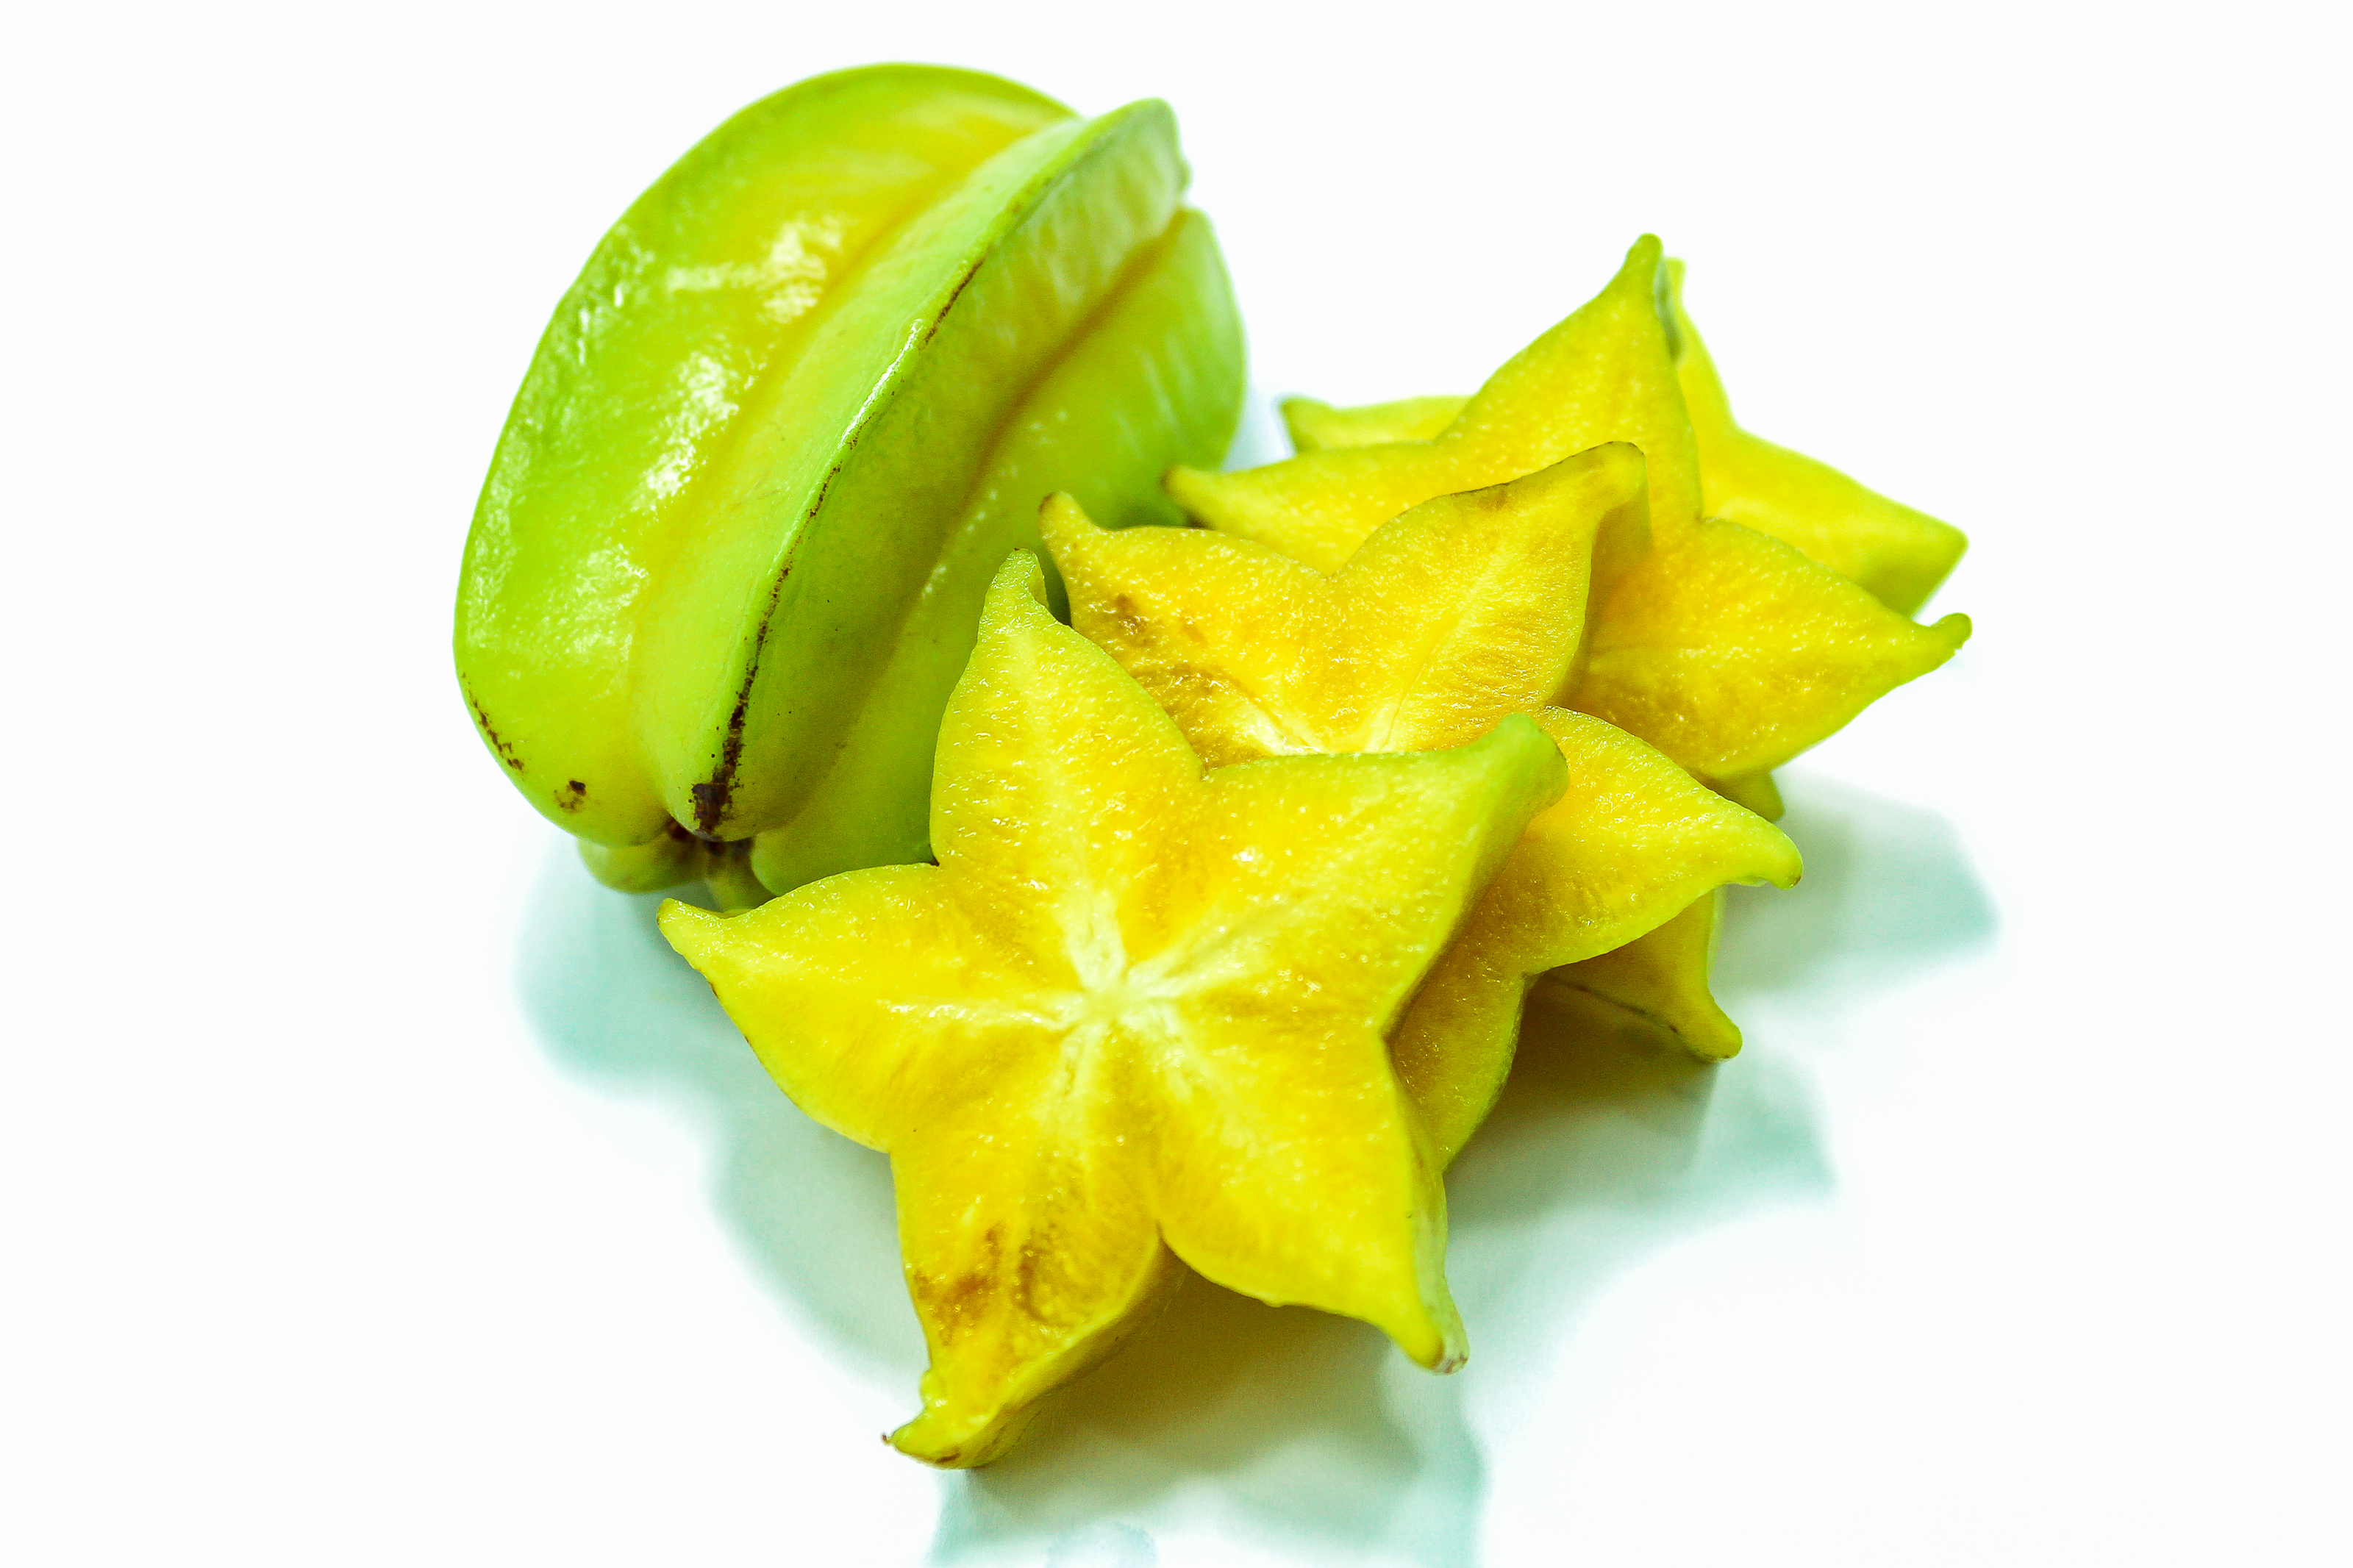
ripe, healthy, food, carambola, raw, sweet, tropical, fruit, slice, yellow, organic, starfruit, star, fresh, isolated, nature, ingredient, dessert, dieting, vitamin, juicy, natural, orange, object, nutrition, health, eat, delicious, diet, vegetarian, produce, starfruit plant, natural foods, oxalidales, wood sorrel family, peel